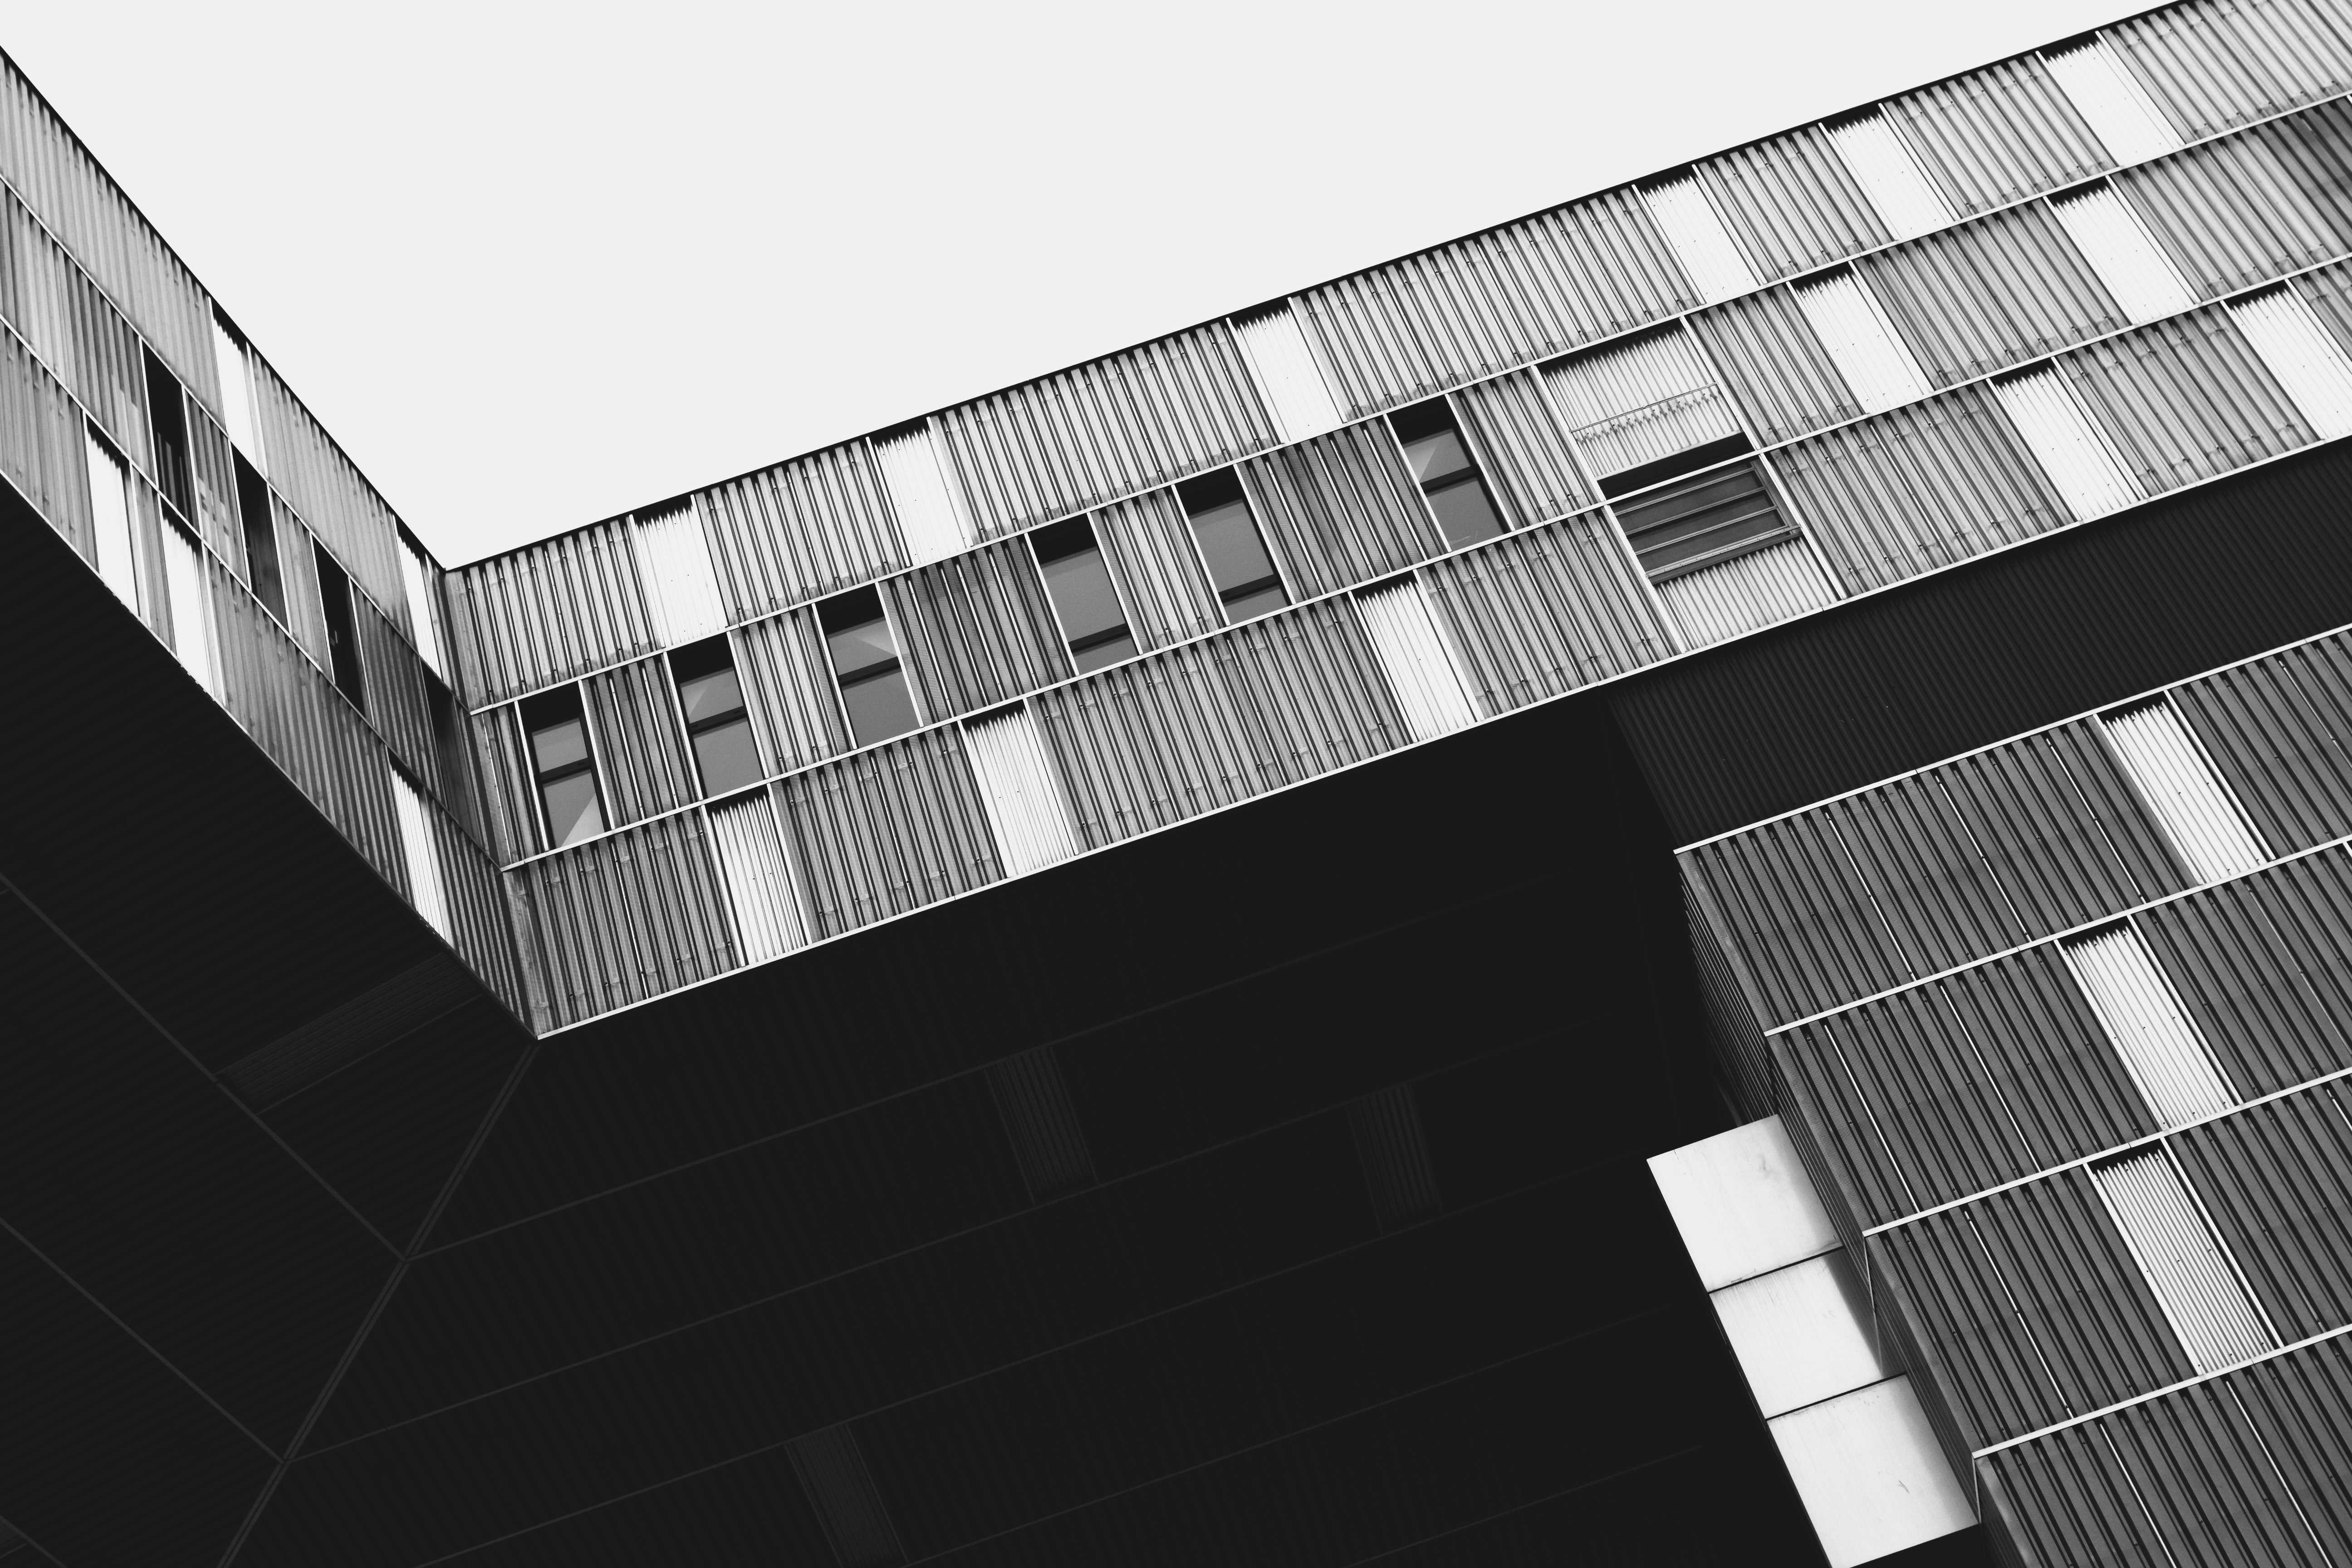
black and white, architecture, white, building, skyscraper, pattern, line, facade, black, monochrome, brand, illustration, design, windows, symmetry, shape, steel structure, monochrome photography